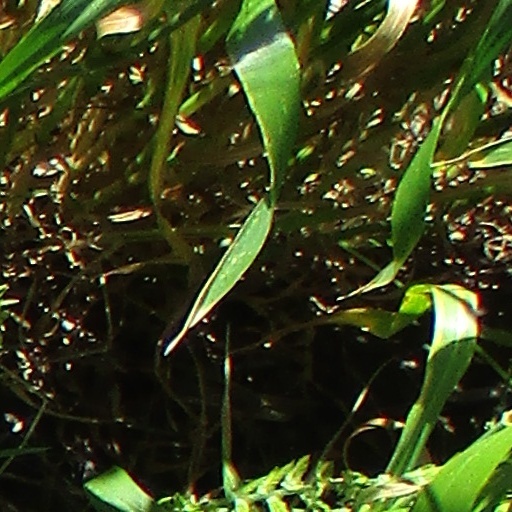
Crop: wheat